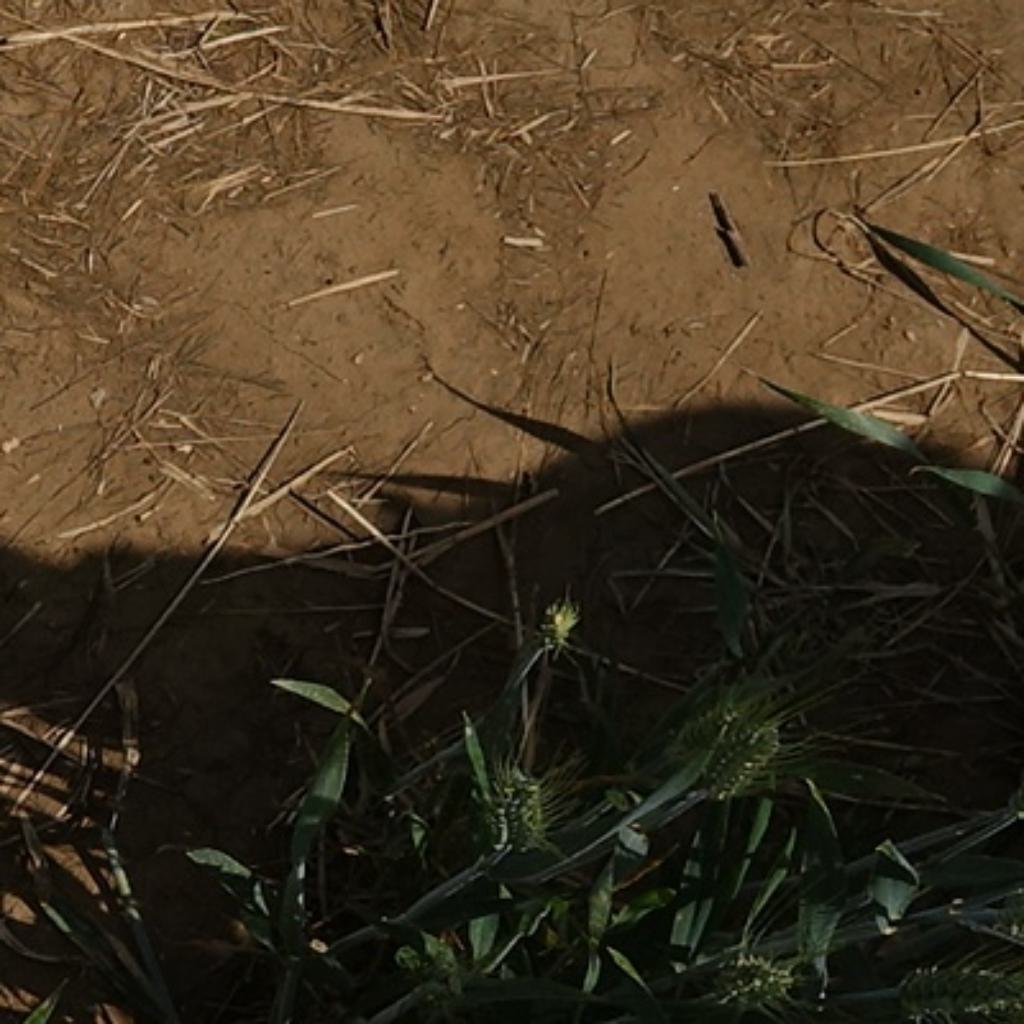
Country: France
Location: VLB
Wheat development stage: Filling